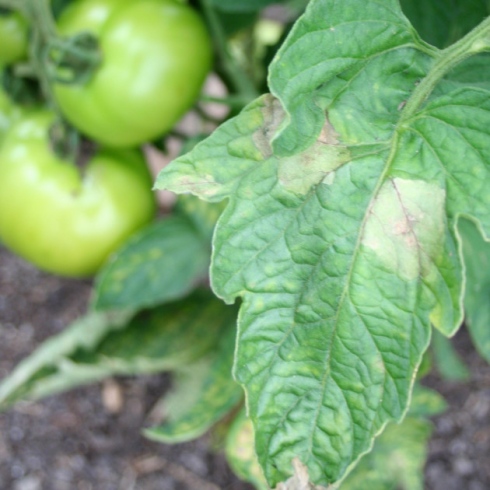
Label: Tomato leaf late blight
Plant: Tomato
Condition: late blight